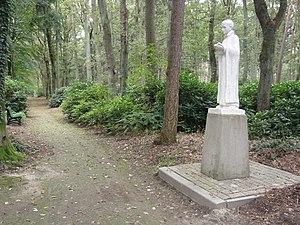
Le Collegium berchmanianum était un institut d’études philosophiques et théologiques de la Compagnie de Jésus sis à Nimègue, aux Pays-Bas. Ouvert en 1929 il fait aujourd’hui partie de l’Université Radboud de Nimègue Il est répertorié comme monument national aux Pays-Bas.